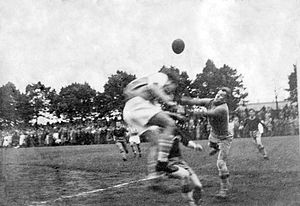
LGSF Kaunas
LGSF målmand Stasys Skalskis
LGSF futbolo komanda var en fodboldklub fra den litauiske by Kaunas.